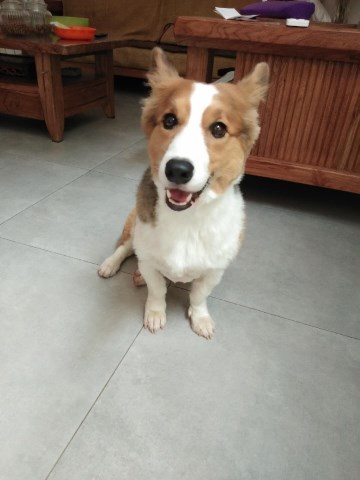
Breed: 2909-n000116-Cardigan